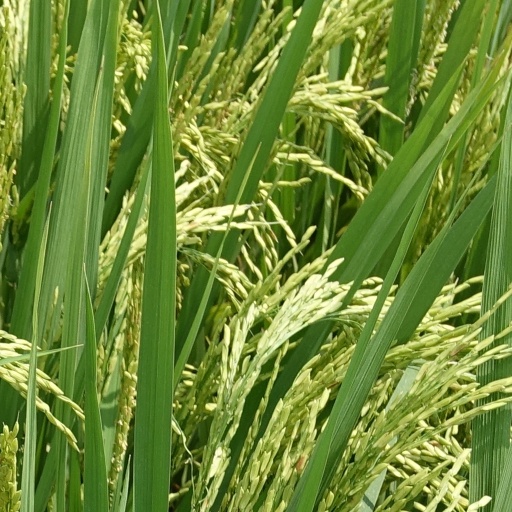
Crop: rice